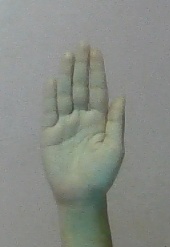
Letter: seen